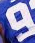
Number: 9